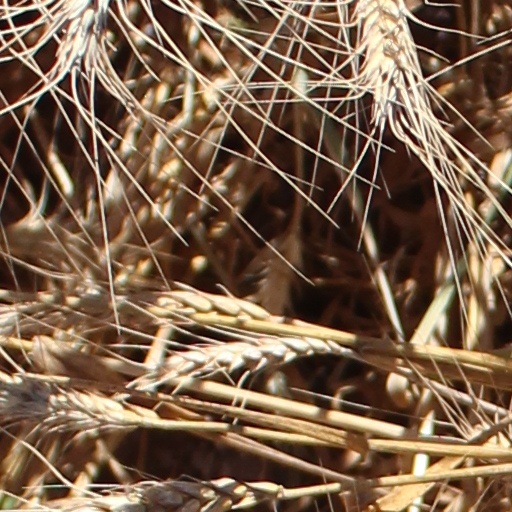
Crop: wheat